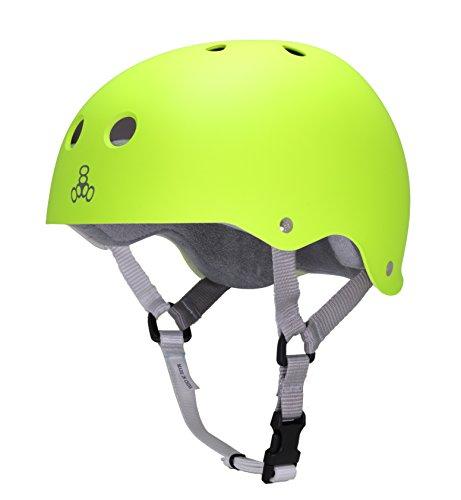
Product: Triple Eight Sweatsaver Liner Skateboarding Helmet, Zest Rubber, Small
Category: Sports & Outdoors | Outdoor Recreation | Skates, Skateboards & Scooters | Skateboarding | Protective Gear
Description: Available in six sizes: XS fits 20.
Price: $33.81
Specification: Product Dimensions:         10 x 8 x 7 inches ; 1 pounds    |Shipping Weight: 1 pounds (View shipping rates and policies)|ASIN: B01MYTOKV8|Item model number: 1397|    #884    in Skate & Skateboarding Protective Gear    |    #284    in Skateboarding Helmets